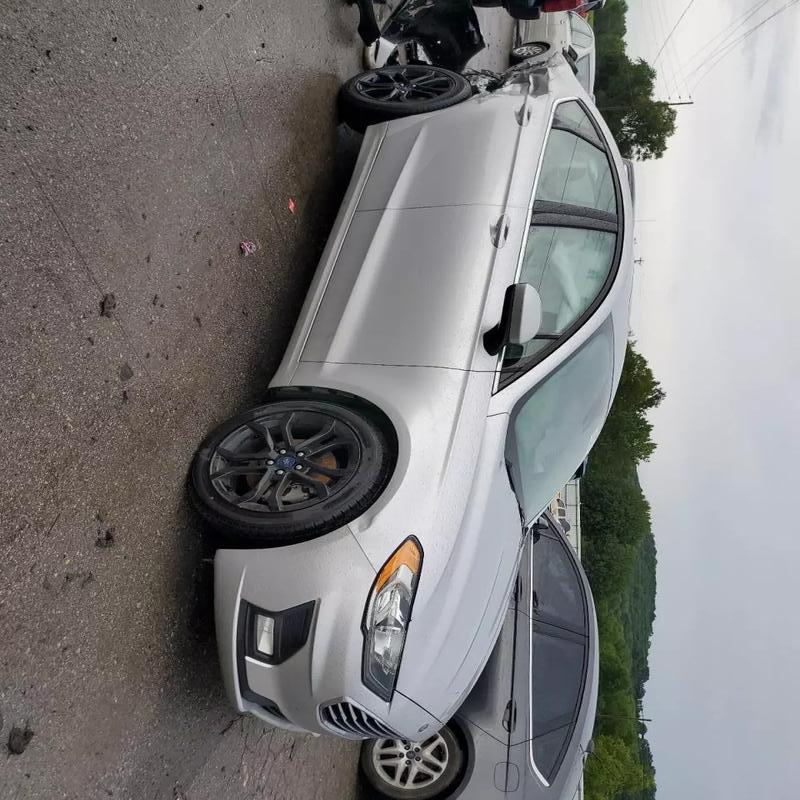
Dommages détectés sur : aile avant droite, porte arrière droite, aile arrière droite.
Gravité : mineur